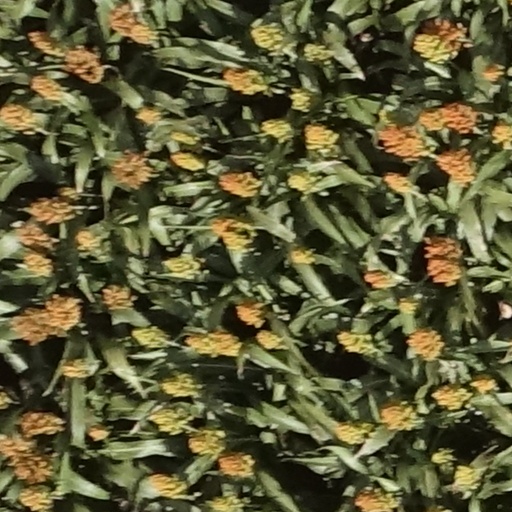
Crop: sorghum